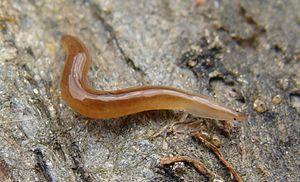
Les Geoplanidae sont une famille de vers plats terrestres, de l'ordre des Tricladida.
Les Rhynchodemidae sont une famille de vers plats ou Plathelminthes terrestres. La famille inclut quelques genres rencontrés en Europe, tels Rhynchodemus ou Microplana, et d'autres trouvés dans les pays de l'Hémisphère Sud, tels Platydemus.